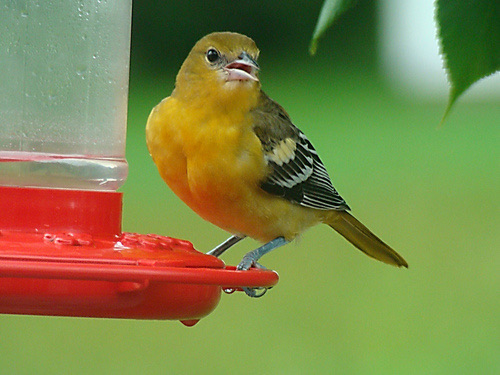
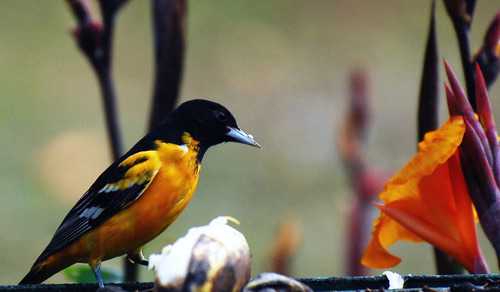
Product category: misc
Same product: yes